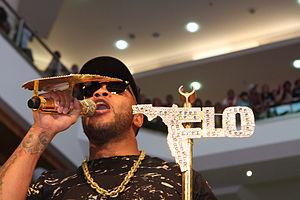
Flo Rida, de son vrai nom Tramar Lacel Dillard, né le 16 septembre 1979 à Opa-locka, en Floride, est un rappeur américain. Son nom vient du nom de l'État de Floride. Ancien basketteur à l'université, il est remarqué par le label Poe Boy Entertainment basé à Miami, dans lequel il s'est engagé. Rick Ross a également signé un contrat avec ce label. Il a travaillé avec de nombreux artistes.